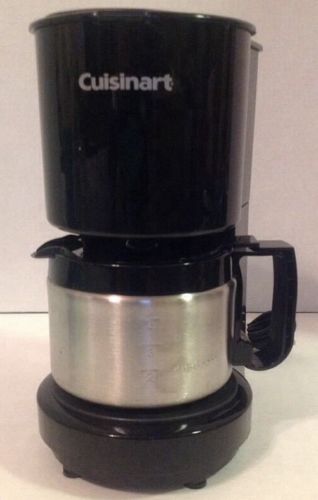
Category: coffee maker